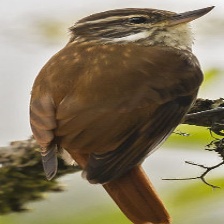
Species: GREAT XENOPS
Scientific name: MEGAXENOPS PARNAGUAE